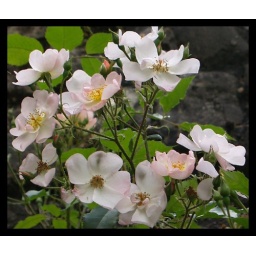
Small delicate dog rose growing up the wall in the cloister garden of Rochester Cathedral